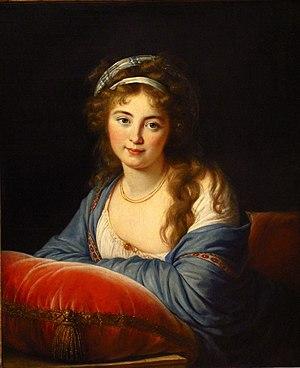
La famille Engelhardt est une famille aristocratique allemande de la Baltique de l'Empire russe. Ils descendent de Heinrich von Engelhardt bourgmestre de Zurich entre 1383 et 1390. Son descendant Georg von Engelhardt s'installe en Livonie au début du XVᵉ siècle. Tous les barons germano-baltes portant ce nom en Russie en descendent.